Bloodbones

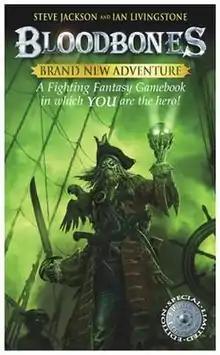
FF26 "Bloodbones", 2006 cover

Bloodbones is a single-player roleplaying gamebook written by Jonathan Green and illustrated by Tony Hough. It forms part of Steve Jackson and Ian Livingstone's "Fighting Fantasy" series. The book was notorious for being the "lost" "Fighting Fantasy" gamebook, written during the books' original run but not published until 2006. It would have been 60th in the series in the original Puffin series had it been published at the time, and is 26th in the modern Wizard series.